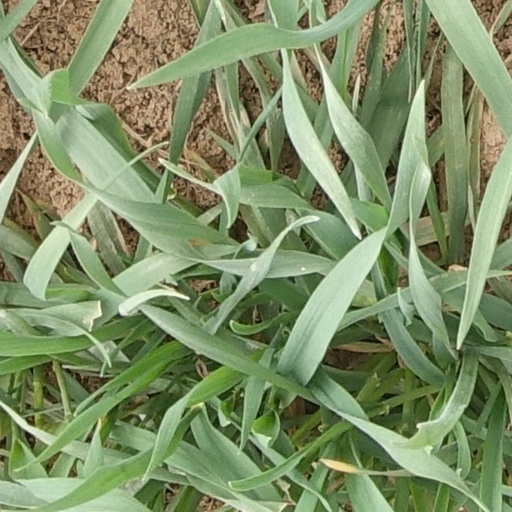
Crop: wheat